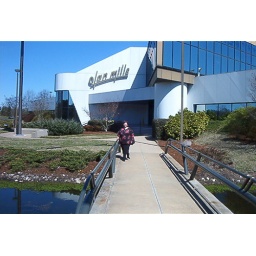
After the tour of the Olan Mills plant in front of the building